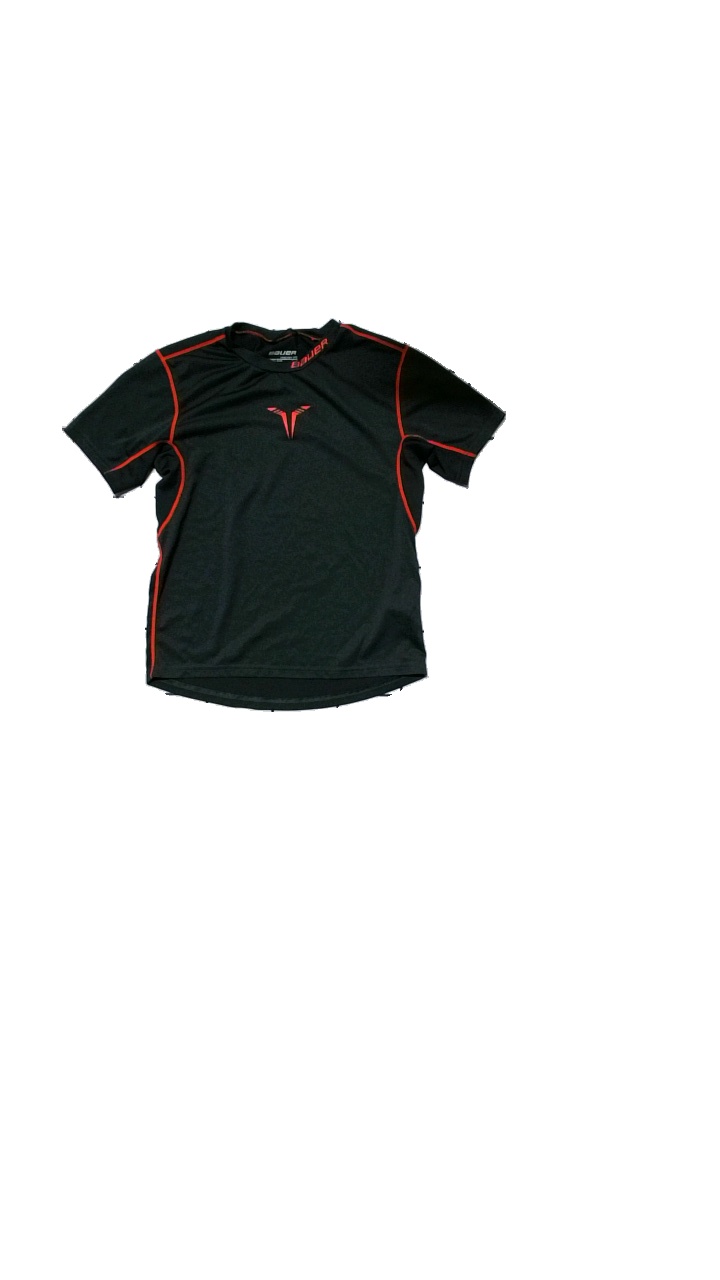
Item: Training Top (Children)
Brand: Bauer
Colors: Red, Grey
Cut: Regular, C-collar
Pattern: Logo print
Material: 100% polyester
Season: All
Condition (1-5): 4
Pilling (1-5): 4
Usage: Reuse
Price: <50